Battle of Gaugamela

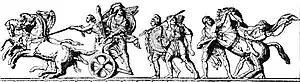
Alexander entering Babylon

Darius placed himself in the center with his best infantry, as was the tradition among Persian kings. He was surrounded by, on his right, the Carian cavalry, Greek mercenaries and Persian horse guards. In the right-center, he placed Persian foot guards (Apple Bearers/Immortals to the Greeks), the Indian cavalry and his Mardian archers.